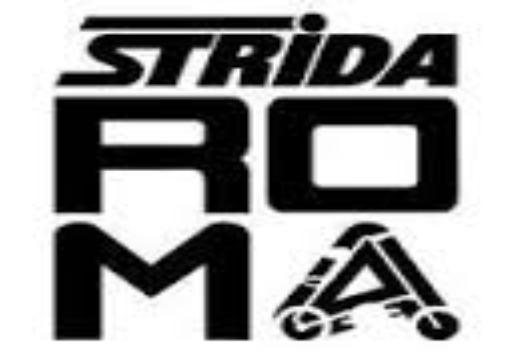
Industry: Sports